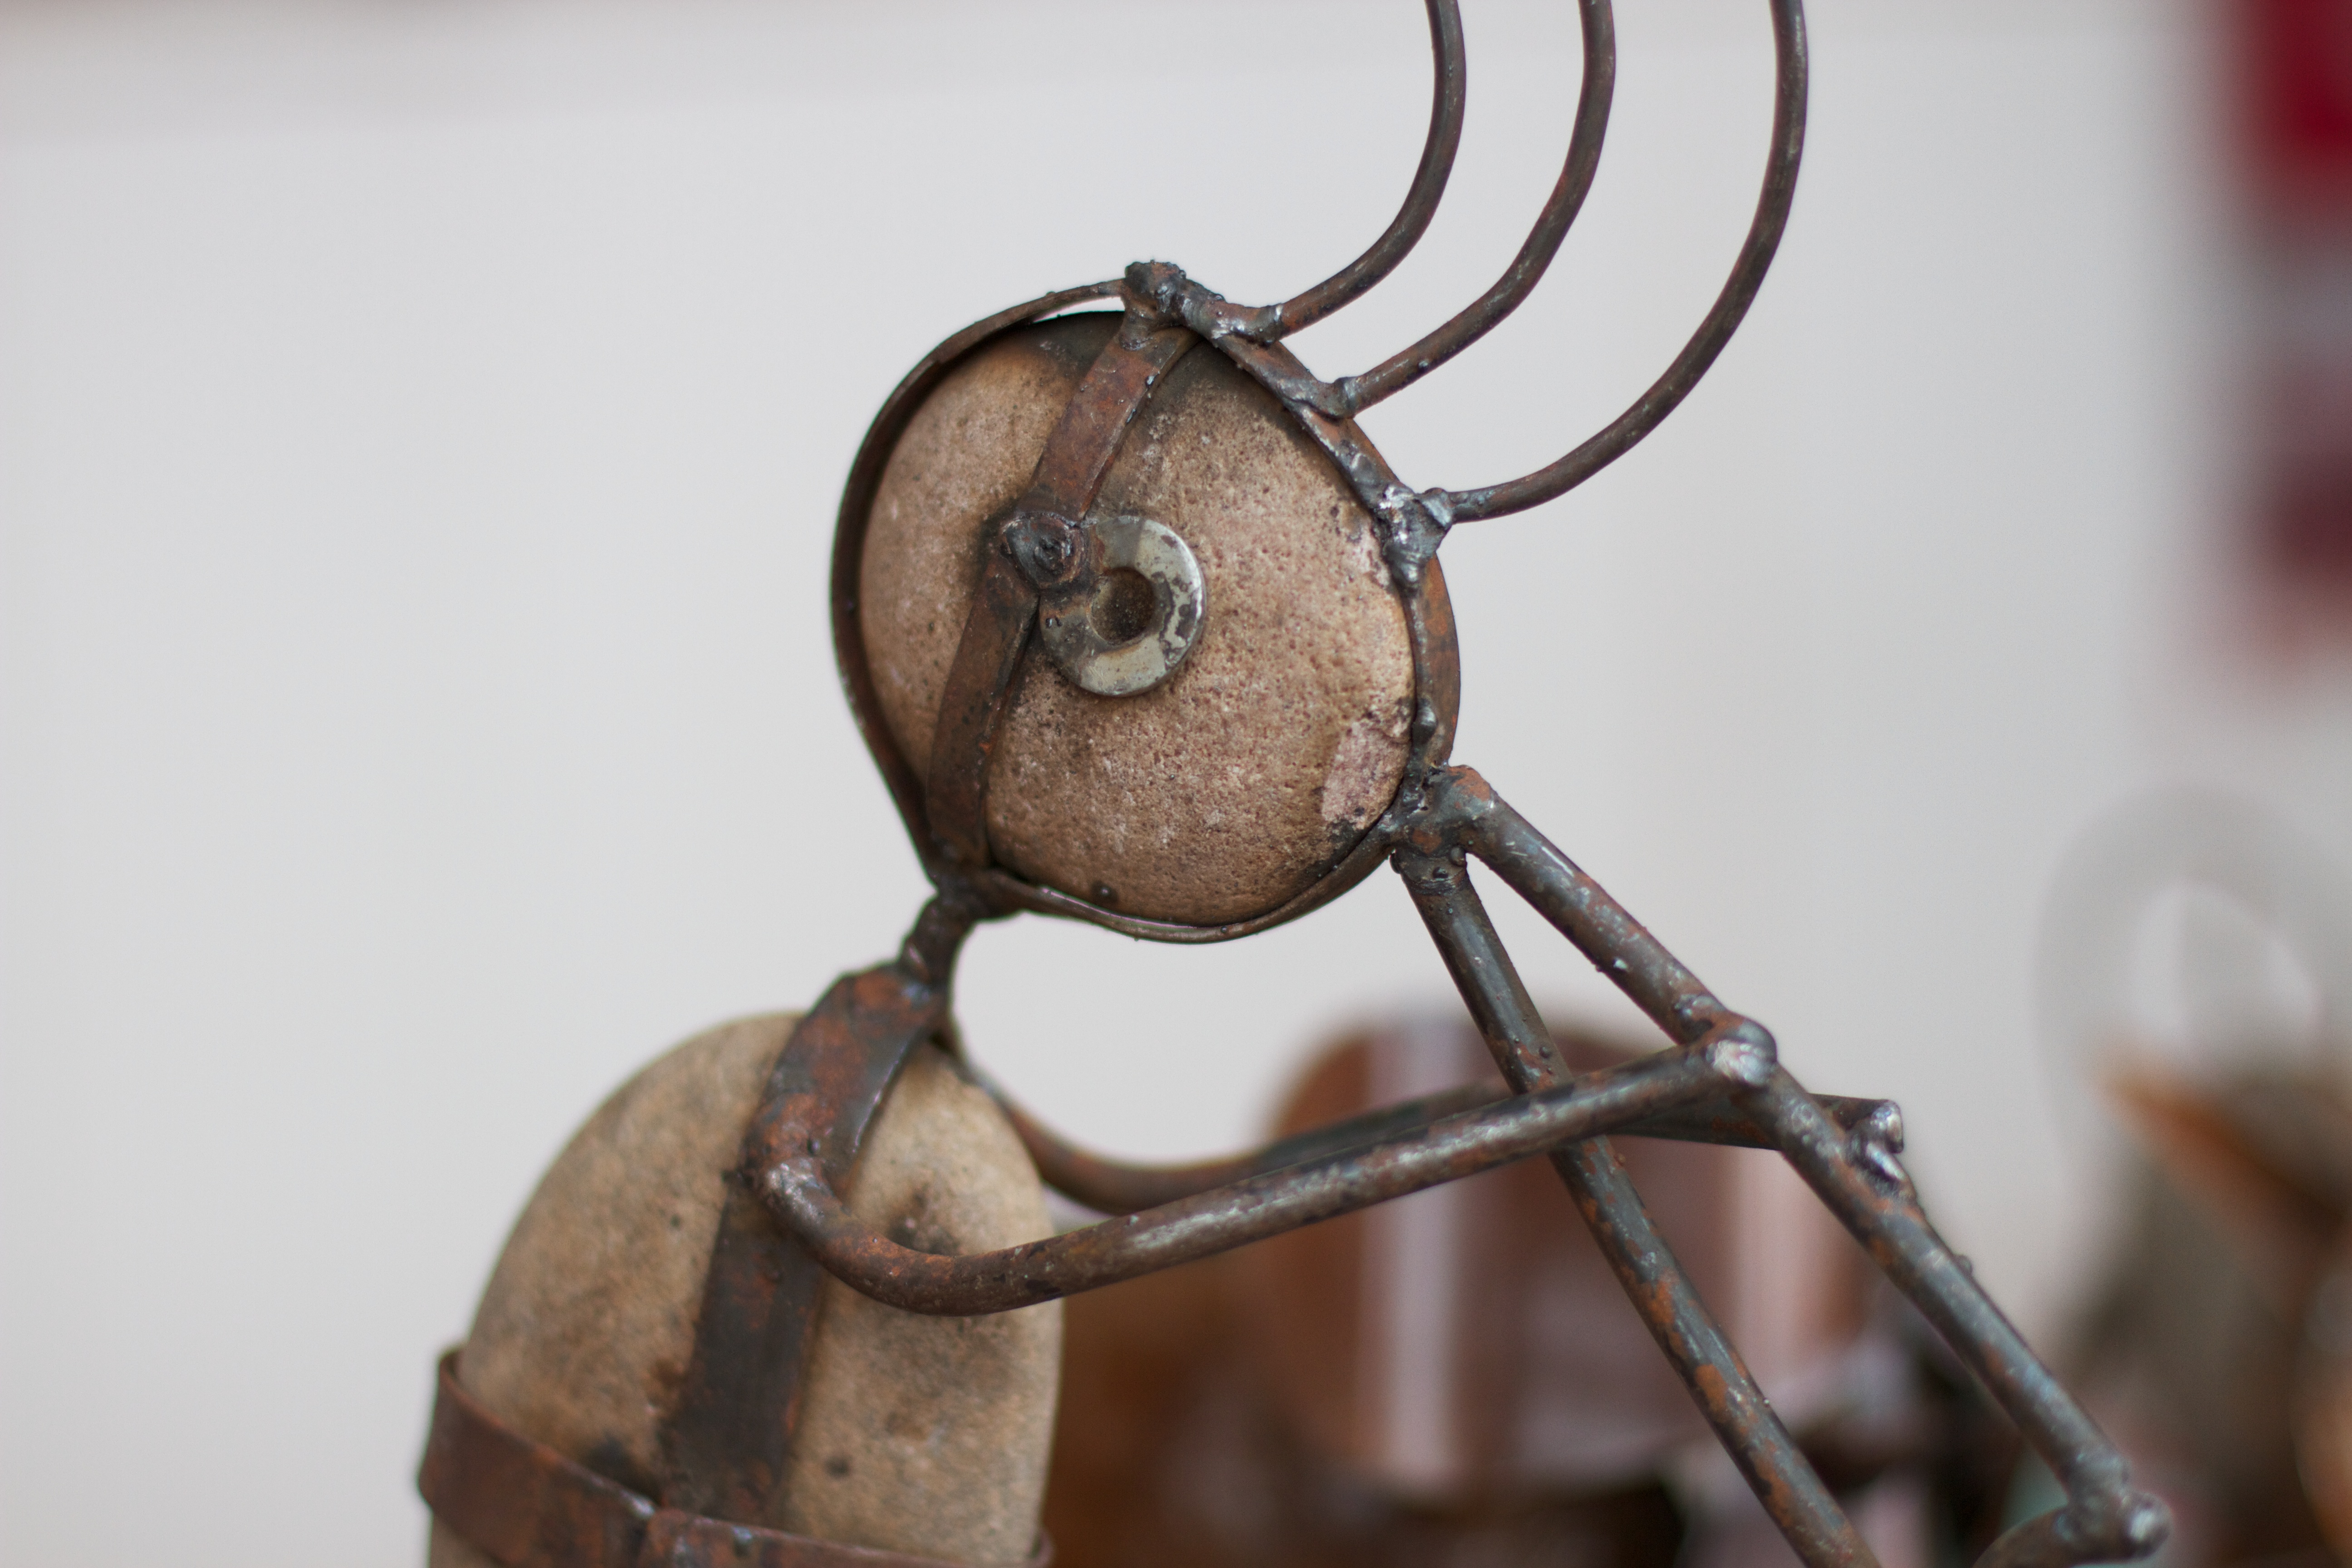
metal, lighting, close up, sculpture, art, iron, macro photography